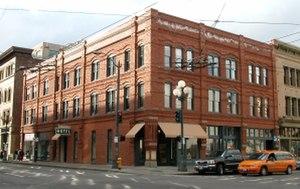
Le parc national historique de la ruée vers l'or du Klondike est un parc national historique des États-Unis commémorant la ruée vers l'or du Klondike à la fin des années 1890. La recherche de l'or se faisait dans le territoire du Yukon au Canada mais le parc comprend les zones d'étapes pour le chemin et les routes menant dans cette direction, situées pour en grande partie en territoire américain. Le parc consiste en quatre unités : trois à Skagway en Alaska et une quatrième situé dans le district historique de Pioneer Square, à Seattle dans l'État de Washington.